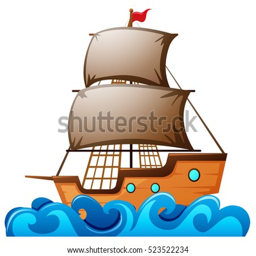
sailboat floating in the ocean illustration